Mount Sinai Hospital (Manhattan)

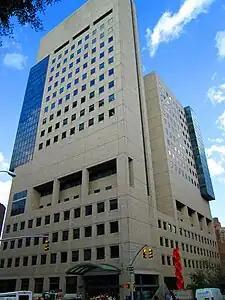
The Icahn Medical Institute at 1425 Madison Avenue, built in 1997

The hospital established a school of nursing in 1881. Created by Alma deLeon Hendricks and a small group of women, Mount Sinai Hospital Training School for Nurses was taken over by the hospital in 1895. In 1923, its name was changed to Mount Sinai Hospital School of Nursing. This school closed in 1971 after graduating 4,700 women and one man in the last class. An active alumnae association continues to exist. Since 2013, the nursing school of the Mount Sinai Health System has been called Mount Sinai Phillips School of Nursing (PSON).